New Zealand red admiral

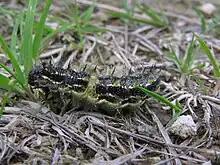

The green, barrel-shaped, ribbed eggs are generally laid singly on a leaf. The larva only eats enough of the eggshell to get out, whereas the closely related yellow admiral larva consumes the whole shell.